Second Battle of Cape Finisterre

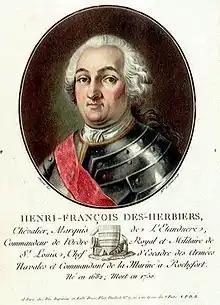

The French sailed on 6 October. Eight days later they were sighted by the British early on the morning of the 14th, approximately west of Finistère, the westernmost of France. The British squadron consisted of the 14 ships of the line which had sailed, but they were all on the smaller side for such ships; the number of guns they were rated to carry varied from 50 to 74, with only one being rated for more than 66 guns. The French convoy consisted of 250 merchant ships, escorted by eight ships of the line, an Indiaman and a frigate. The French ships were rated for 56 to 80 guns, five being rated for 70 guns or more.